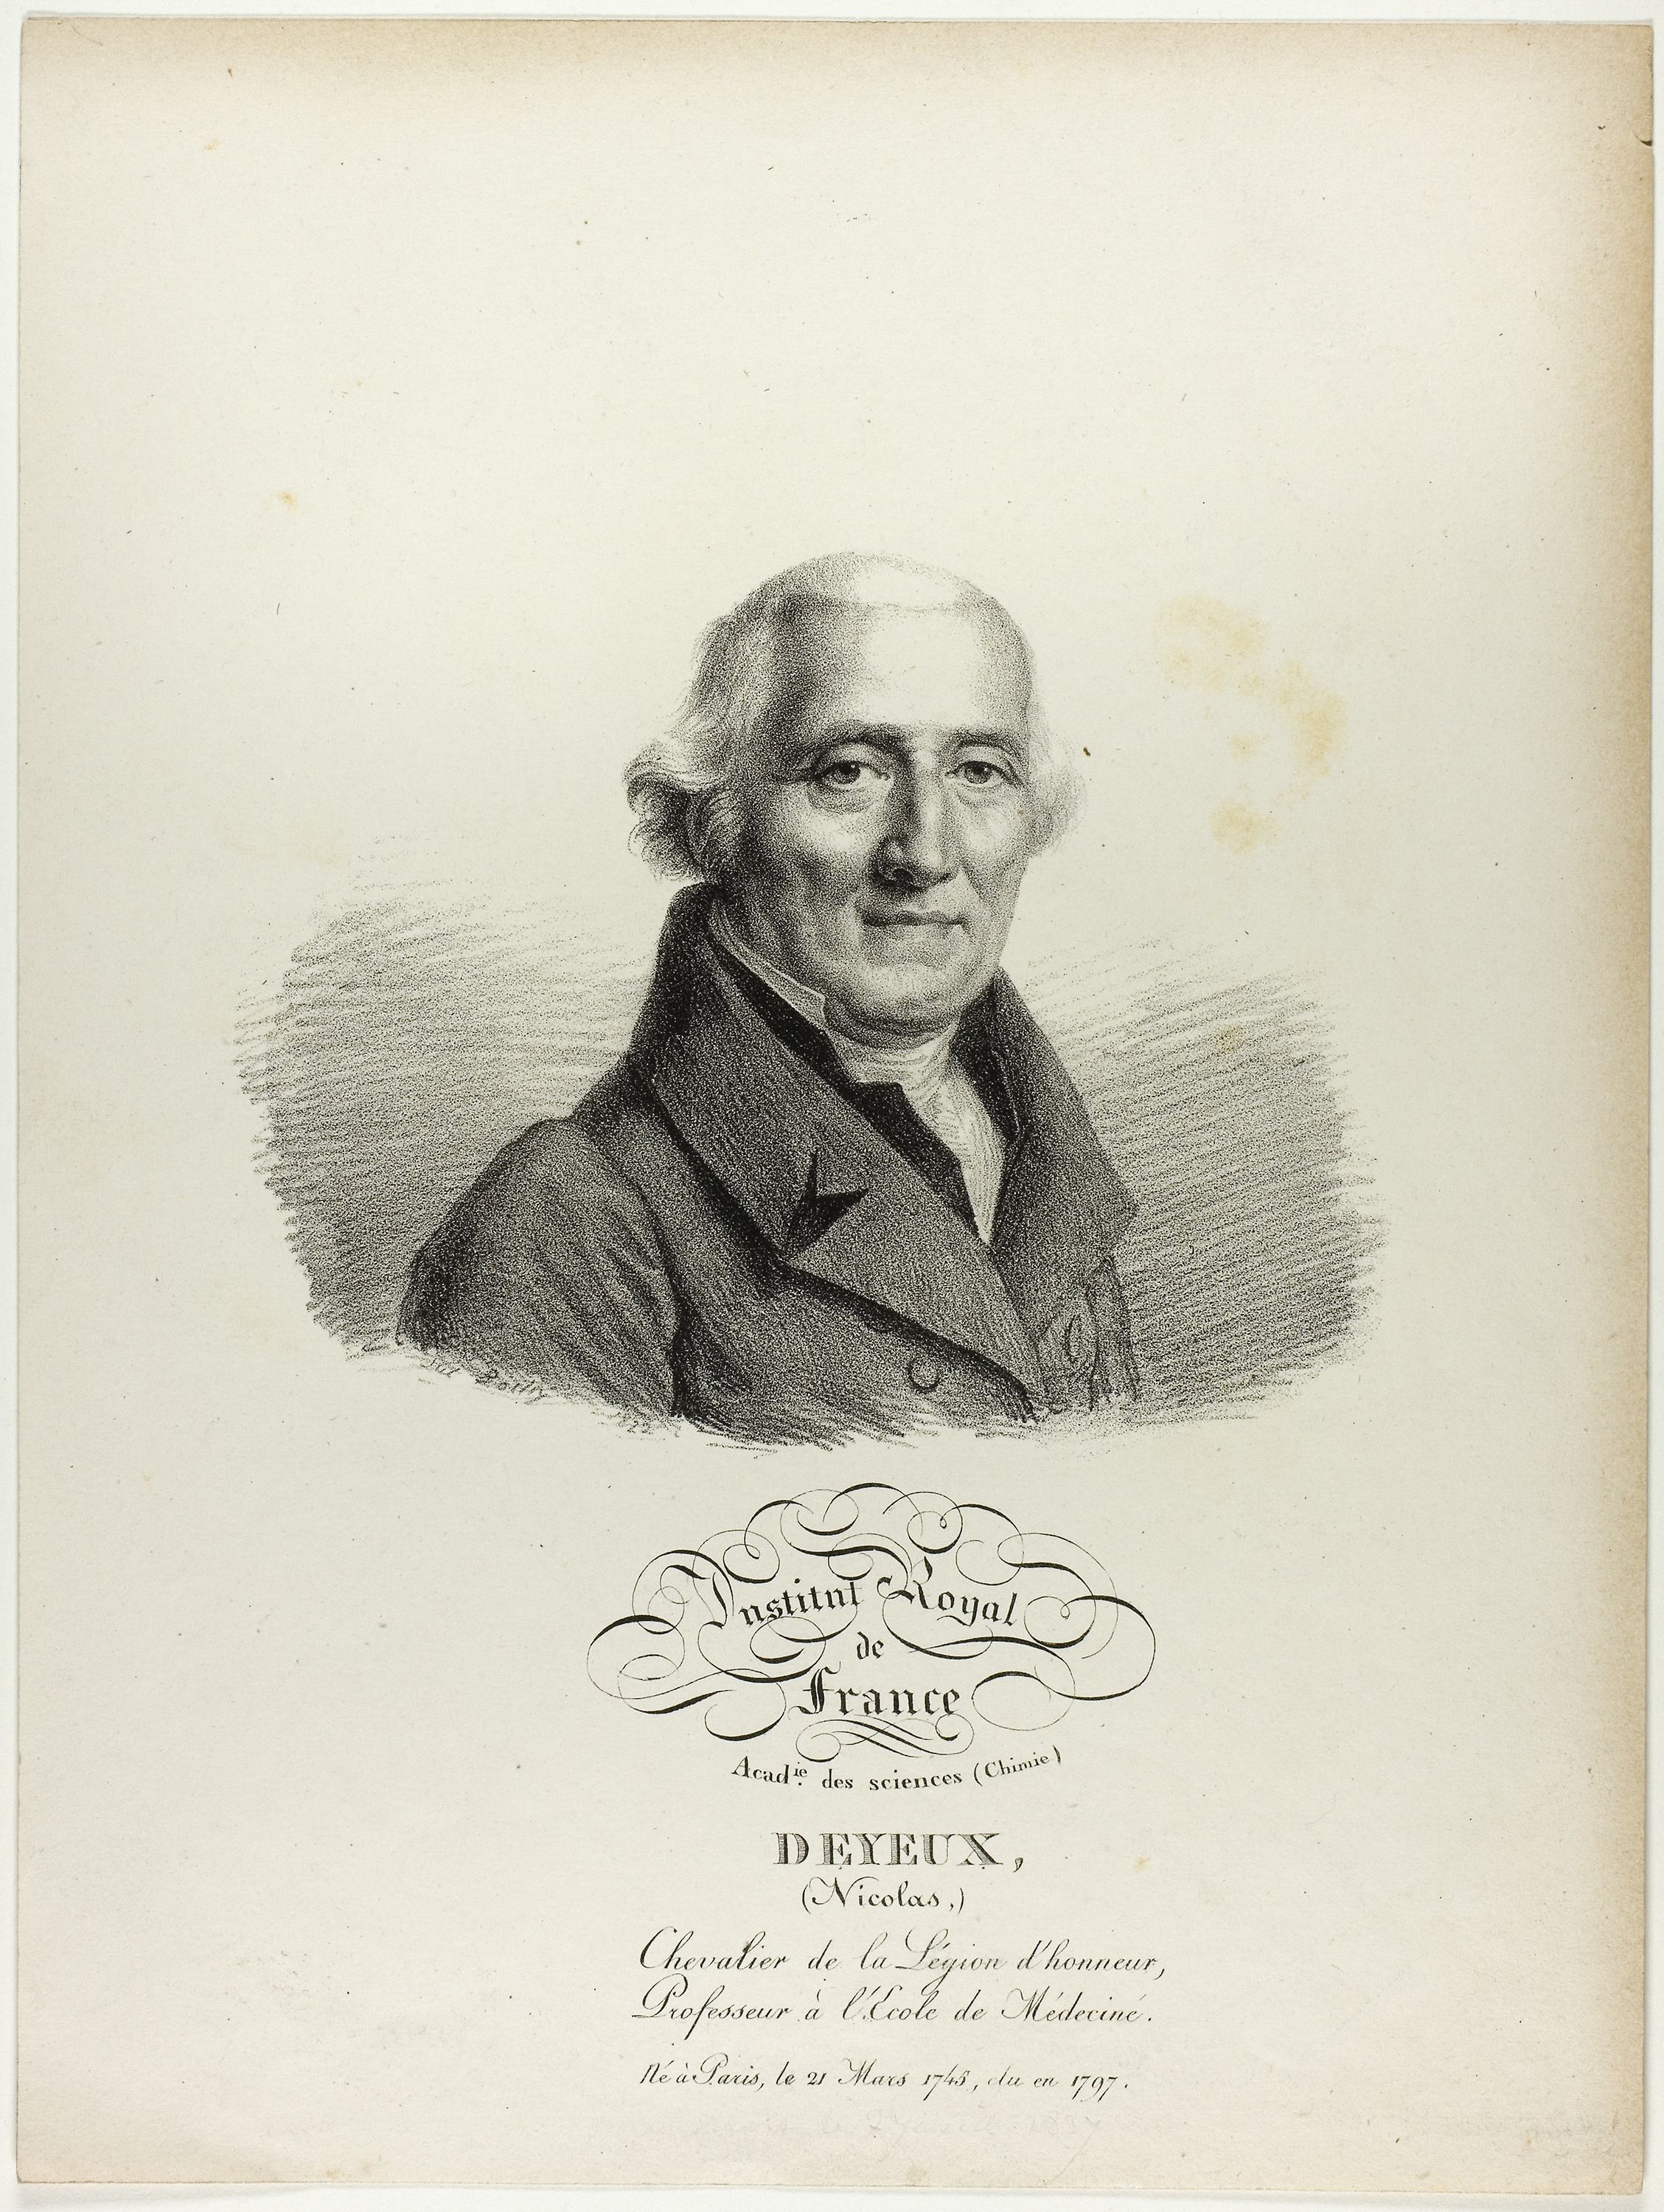
photograph, portrait, vintage clothing, history, artwork, gentleman, illustration, facial hair, paper product, stock photography